Tropical cyclones in 2022

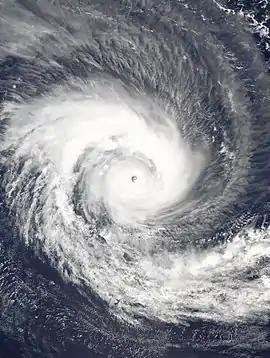
Cyclone Batsirai

The season had an exceptionally early start with a tropical low developing on July 27, situated in the northwest corner of the region. The JTWC designated the system as "Invest 95S". The next day, the system intensified into a tropical cyclone, which was then designated as "01U" by the BoM. 01U lasted until July 31.